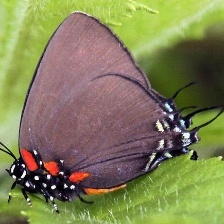
Species: PURPLE HAIRSTREAK